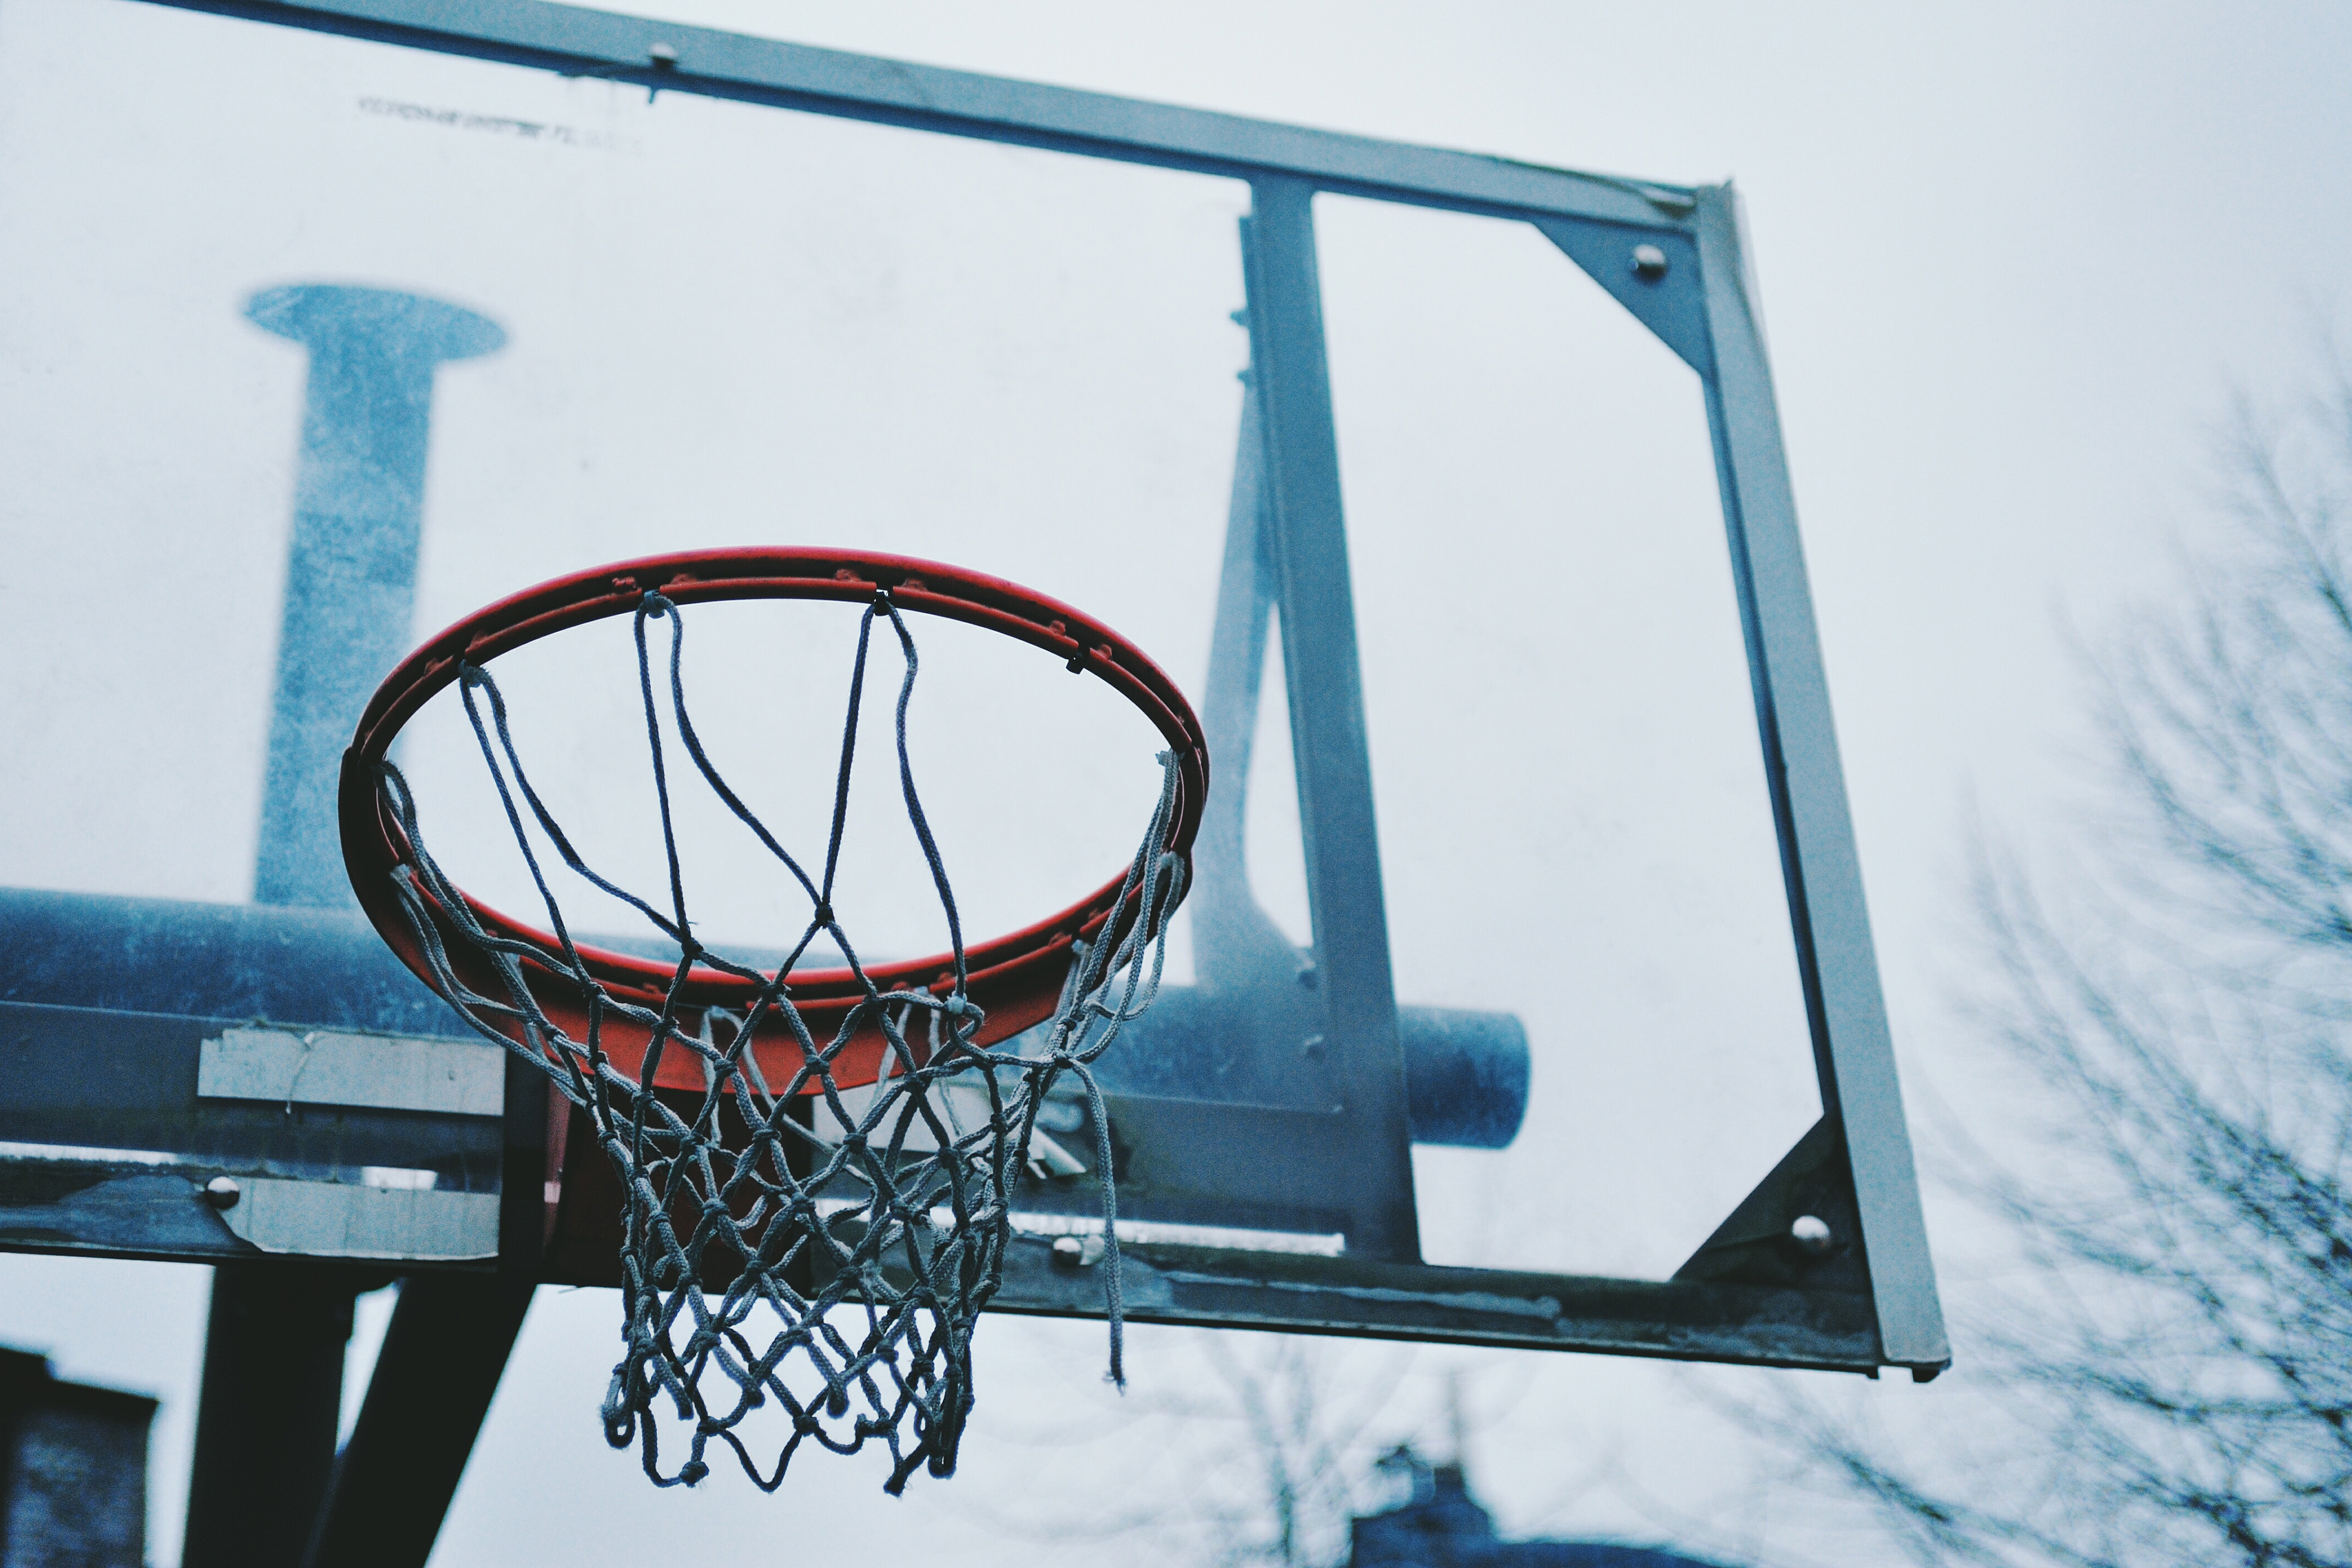
basketball hoop, basketball, basketball court, streetball, sky, team sport, net, winter, snow, ball game, sport venue